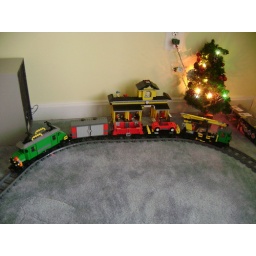
The work train near the station! The tree is small, plugs in, stores in a bag! Perfect!